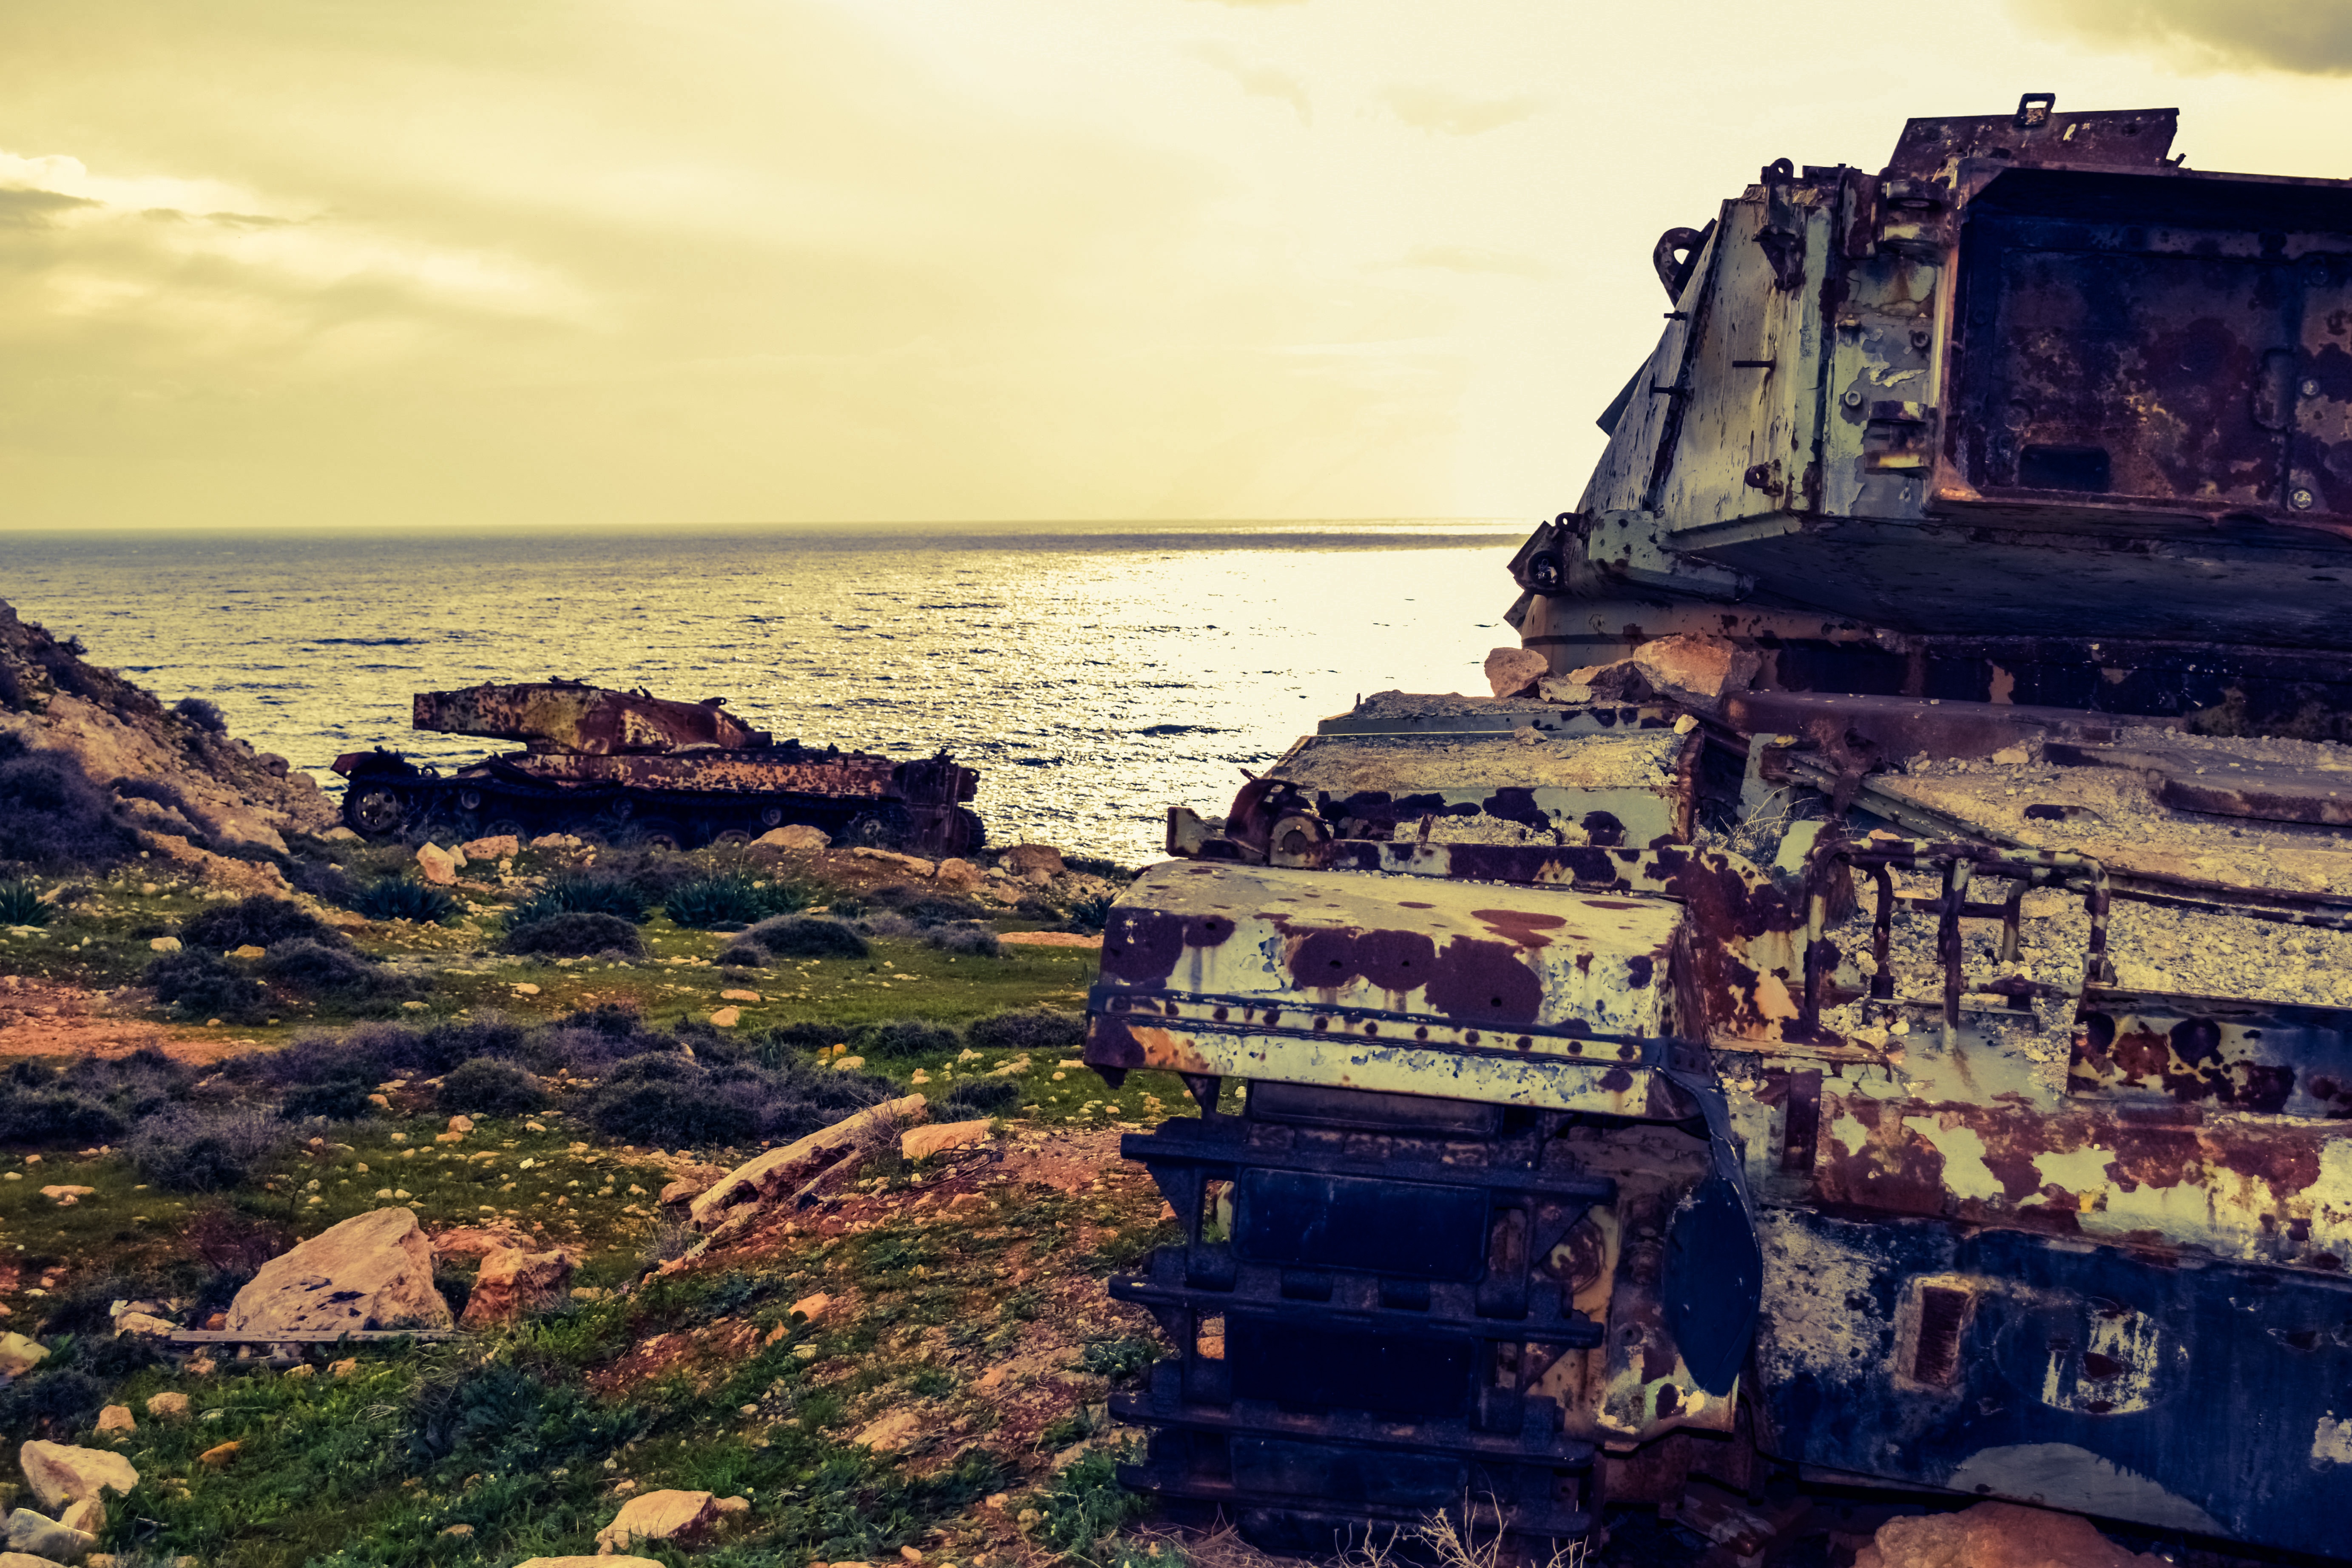
sea, coast, rock, sunset, military, transport, vehicle, abandoned, terrain, weathered, rusty, tanks, wreck, aged, wear and tear